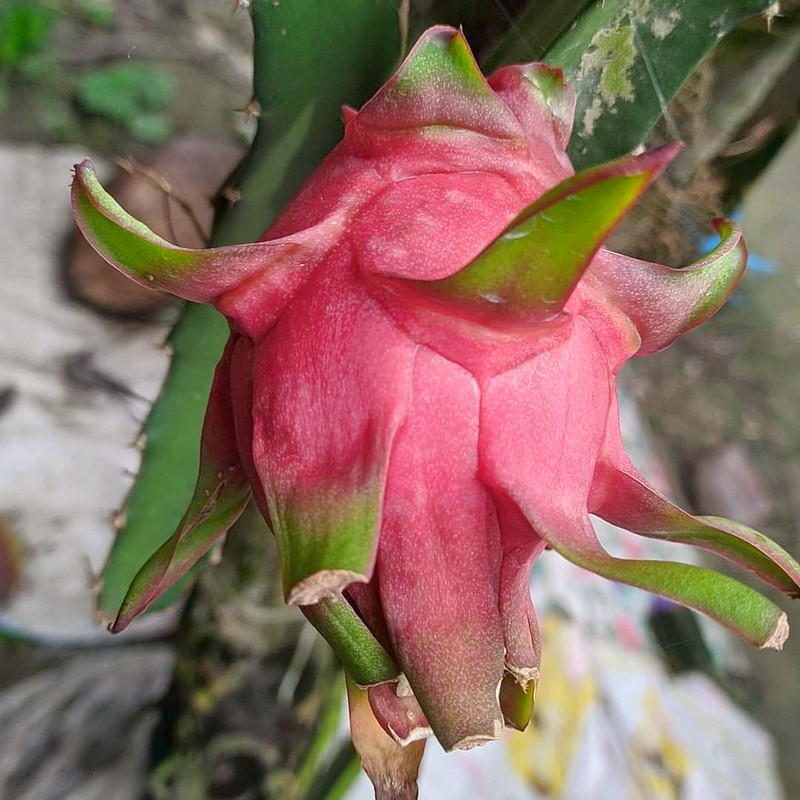
Label: Fresh Dragon Fruit